List of American films of 1941

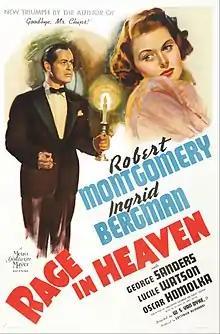
"Rage in Heaven" starring Robert Montgomery and Ingrid Bergman.

"How Green Was My Valley" won Best Picture at the Academy Awards.